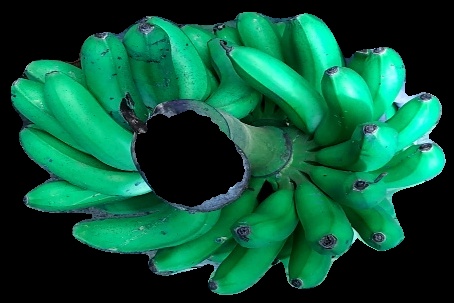
Variety: rasbale
Grade: grade1